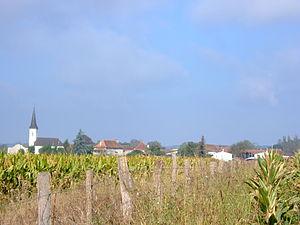
Charre est une commune française, située dans le département des Pyrénées-Atlantiques en région Nouvelle-Aquitaine.